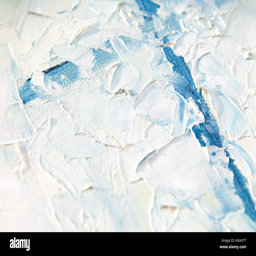
white and blue painting surface close - up texture .